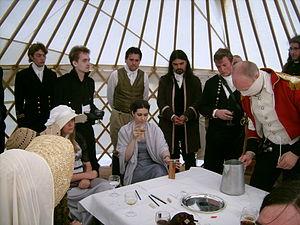
Le jeu de rôle grandeur nature ou simplement grandeur nature est une forme de jeu de rôle dans laquelle les joueurs incarnent physiquement un personnage dans un univers fictif. Les joueurs interprètent leur personnage par des interactions et des actions physiques, d'après des règles de jeu et l'arbitrage d'organisateurs.